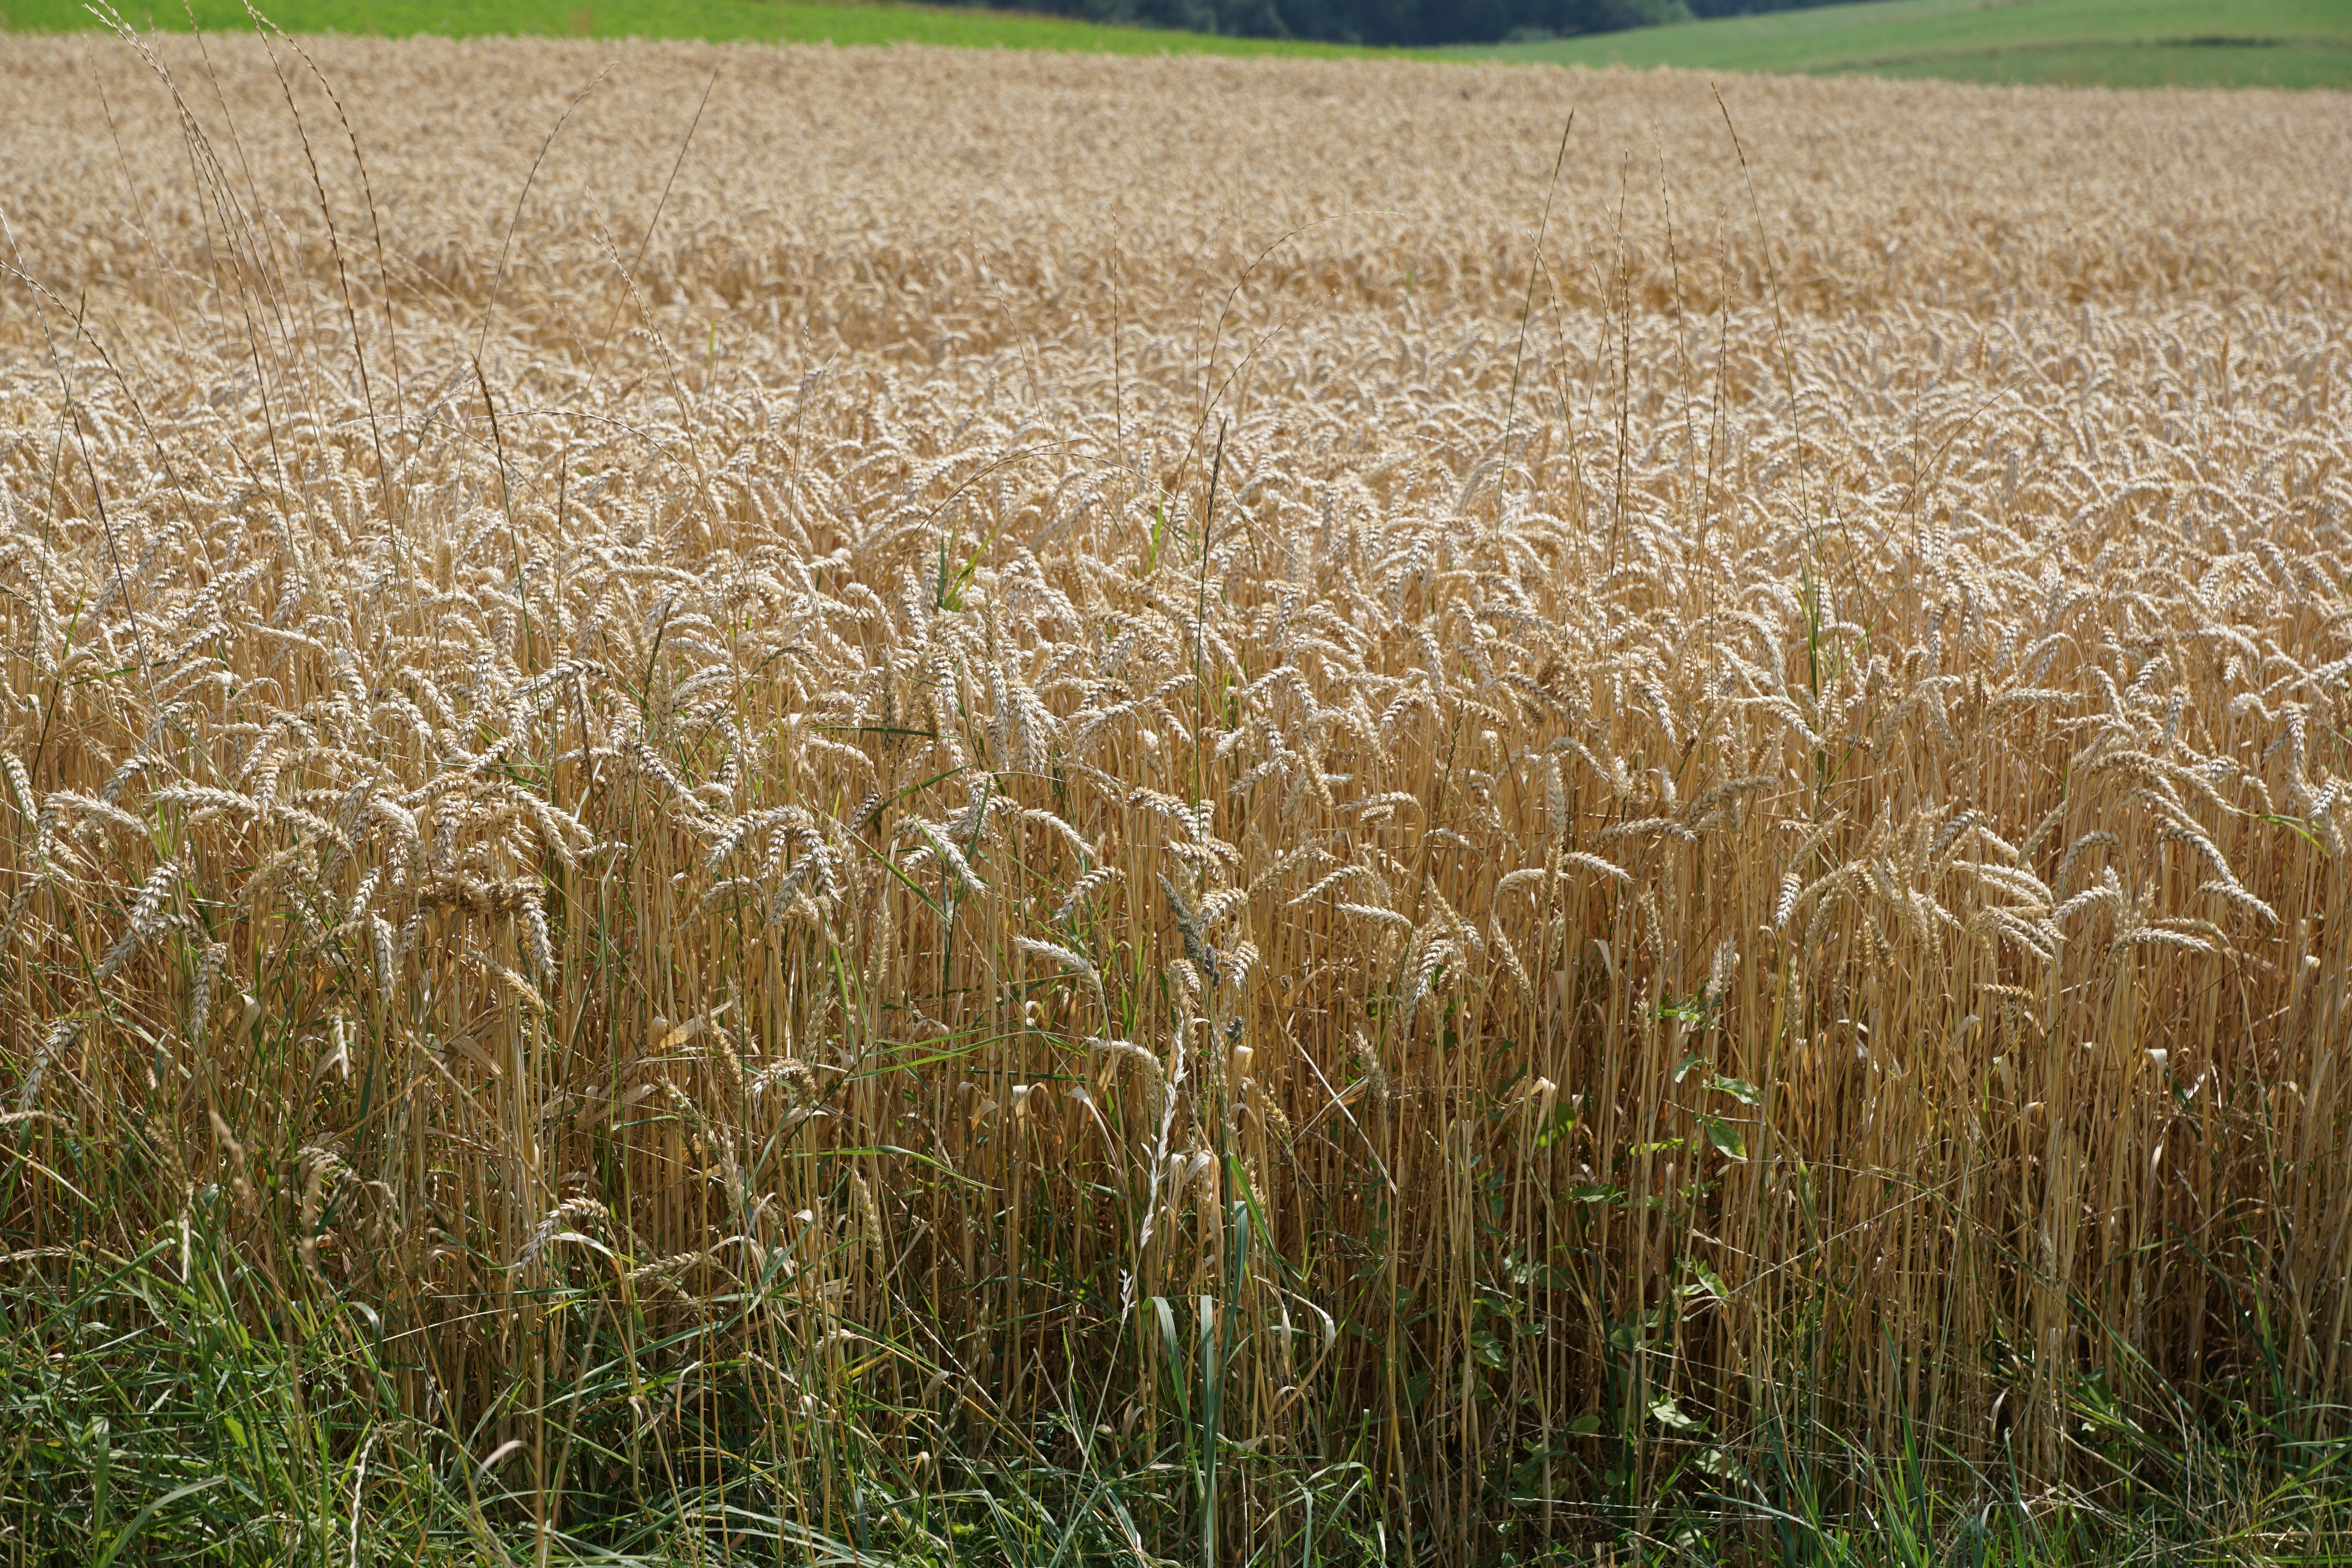
grass, plant, field, meadow, barley, wheat, grain, prairie, summer, food, harvest, crop, pasture, autumn, soil, yellow, agriculture, healthy, bread, plain, grassland, rye, rural area, paddy field, flowering plant, commodity, triticale, grass family, land plant, phragmites, food grain